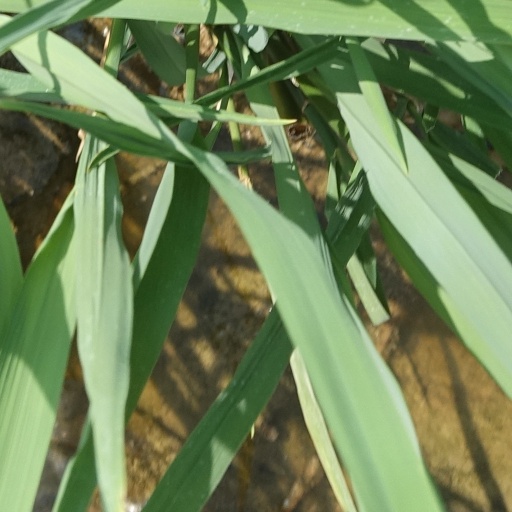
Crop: rice